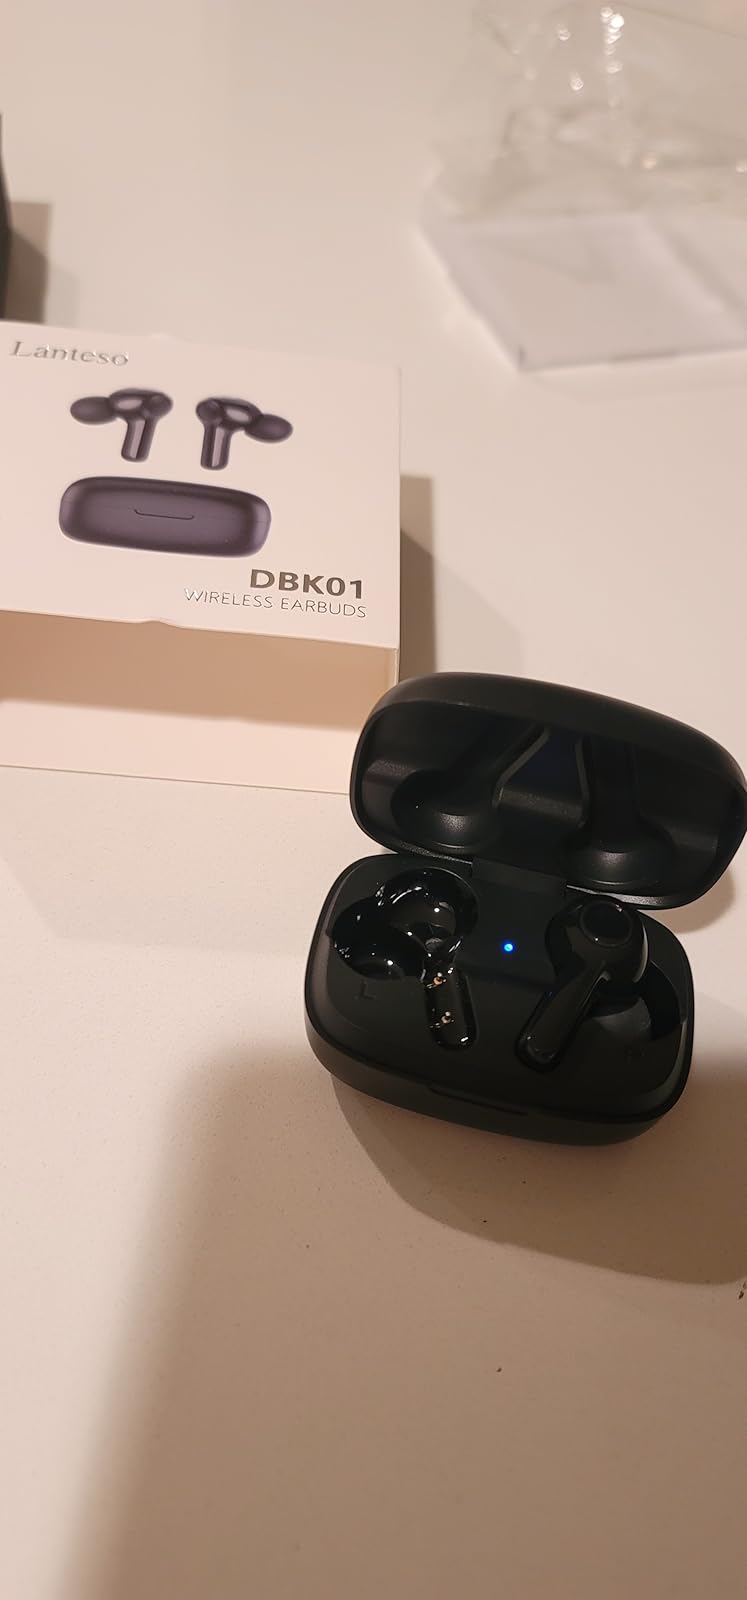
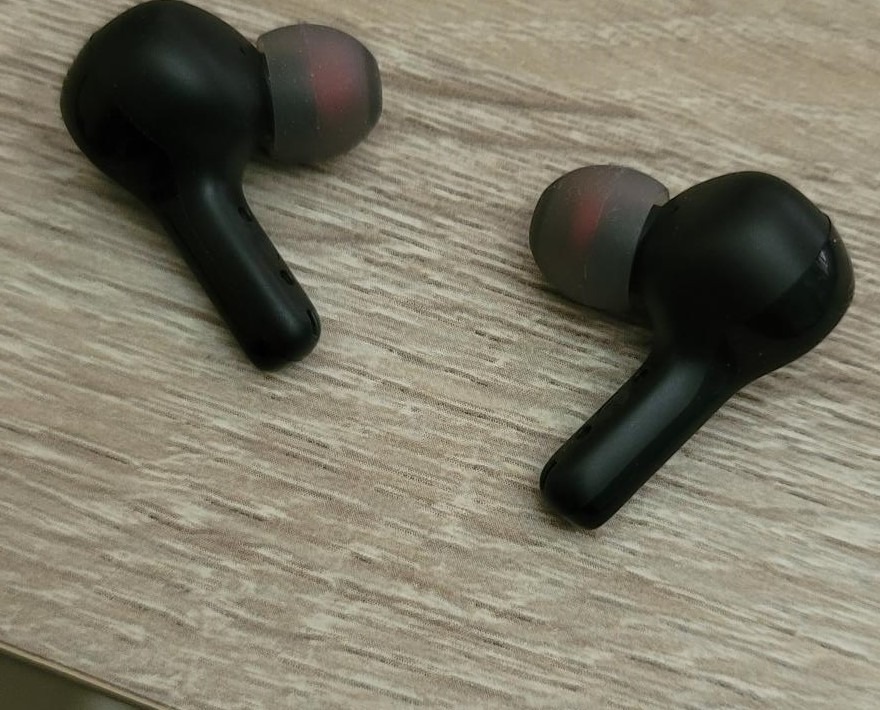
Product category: earbuds
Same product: yes